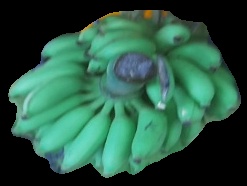
Variety: elakki-bale
Grade: grade2